STS-26

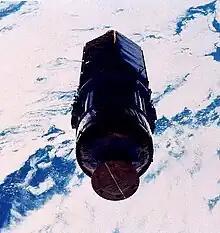
TDRS-3 after deployment

TDRS-C, which became TDRS-3 in orbit, and its attached Inertial Upper Stage (IUS), were deployed from "Discovery"s cargo bay six hours and 13 minutes into the flight. The first stage of the IUS placed TDRS-3 in a transfer orbit, and the second stage placed it in a geosynchronous orbit on September 30, 1988. TDRS-3 moved into position over the Pacific Ocean south of Hawaii at 171° west longitude. It joined TDRS-1 in tracking Earth-orbiting spacecraft; a sister satellite, TDRS-B, was lost in the "Challenger" accident. Also in the payload bay was the Orbiter Experiments Autonomous Supporting Instrumentation System (OASIS). OASIS recorded environmental data on the orbiter and the TDRS payload during various inflight phases.